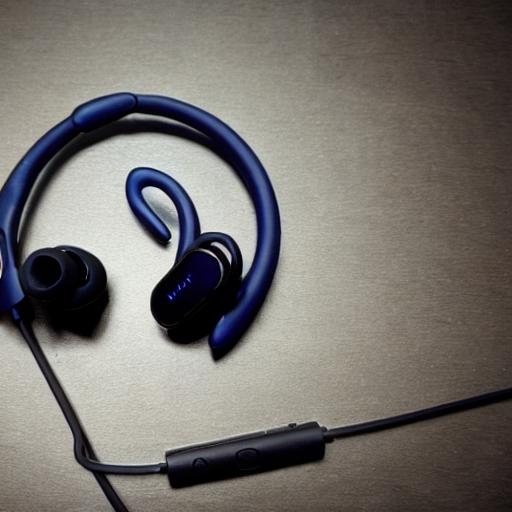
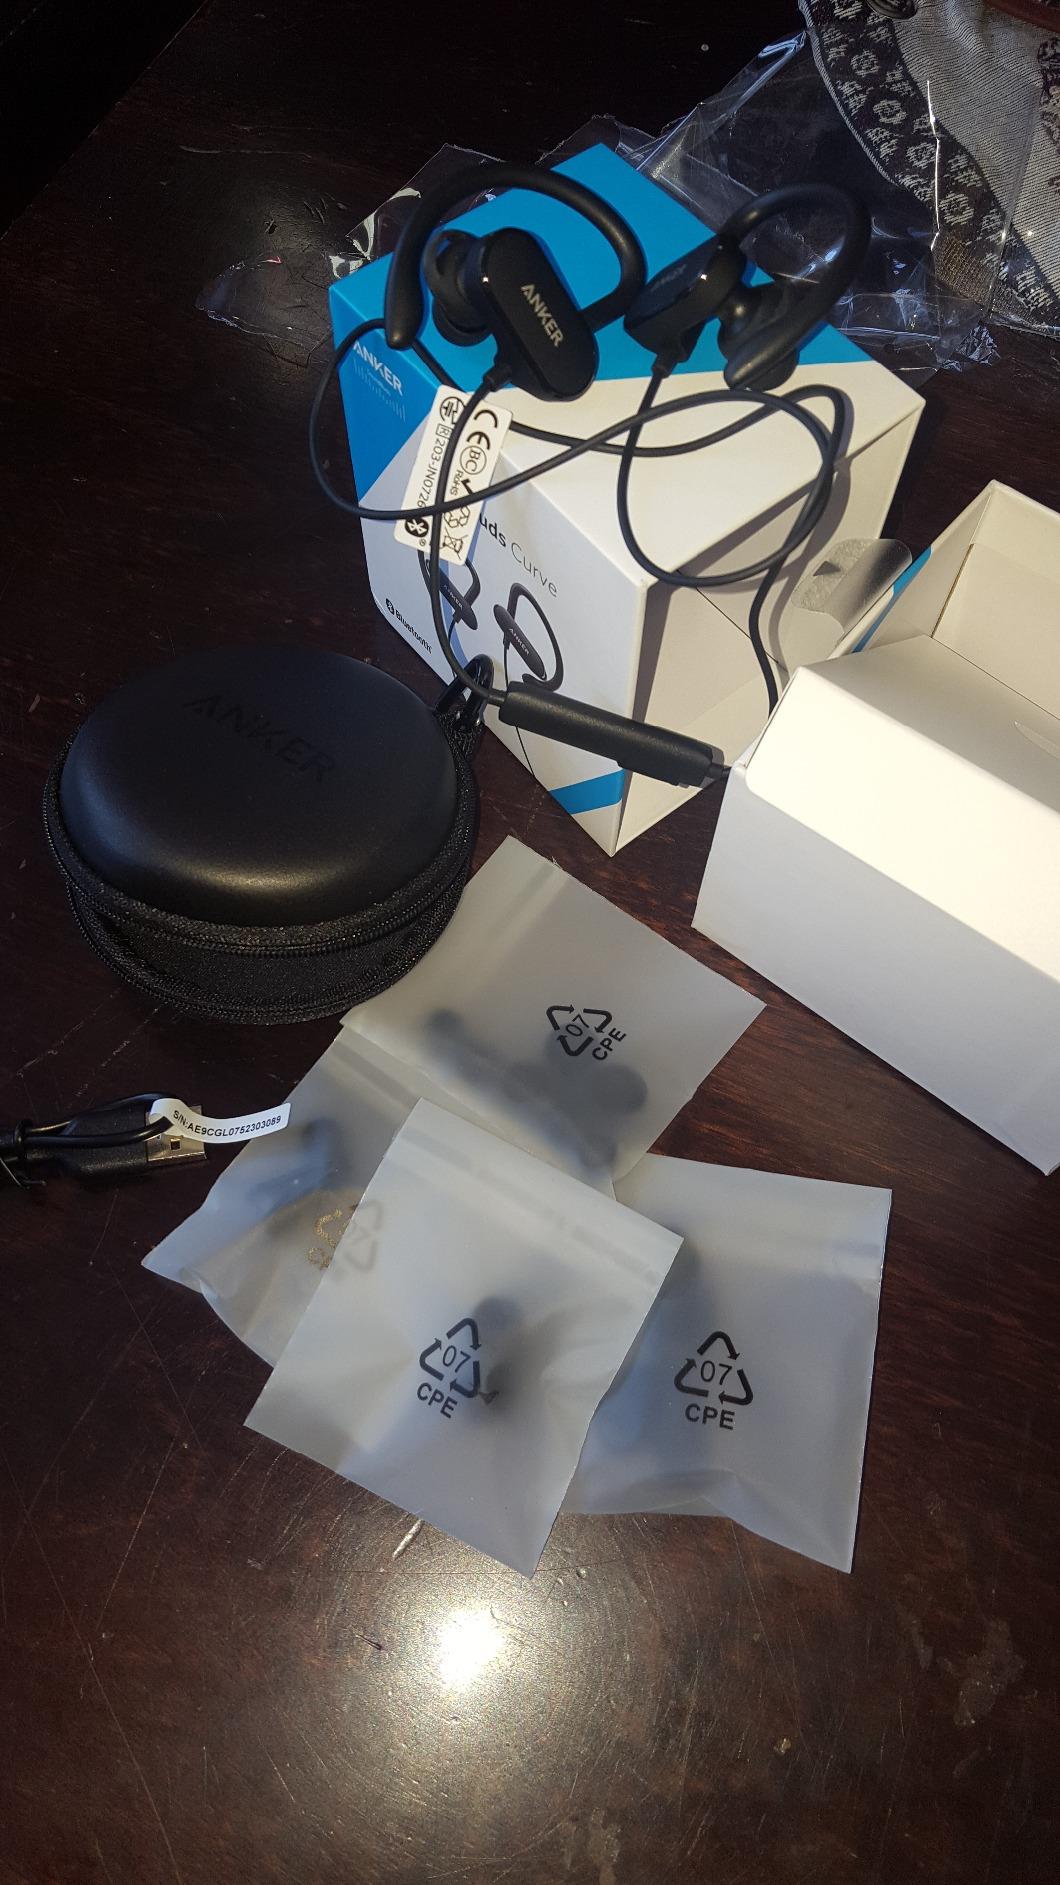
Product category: headphones
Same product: no